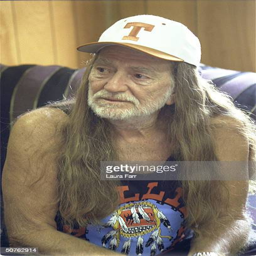
portrait of outlaw country artist in baseball cap